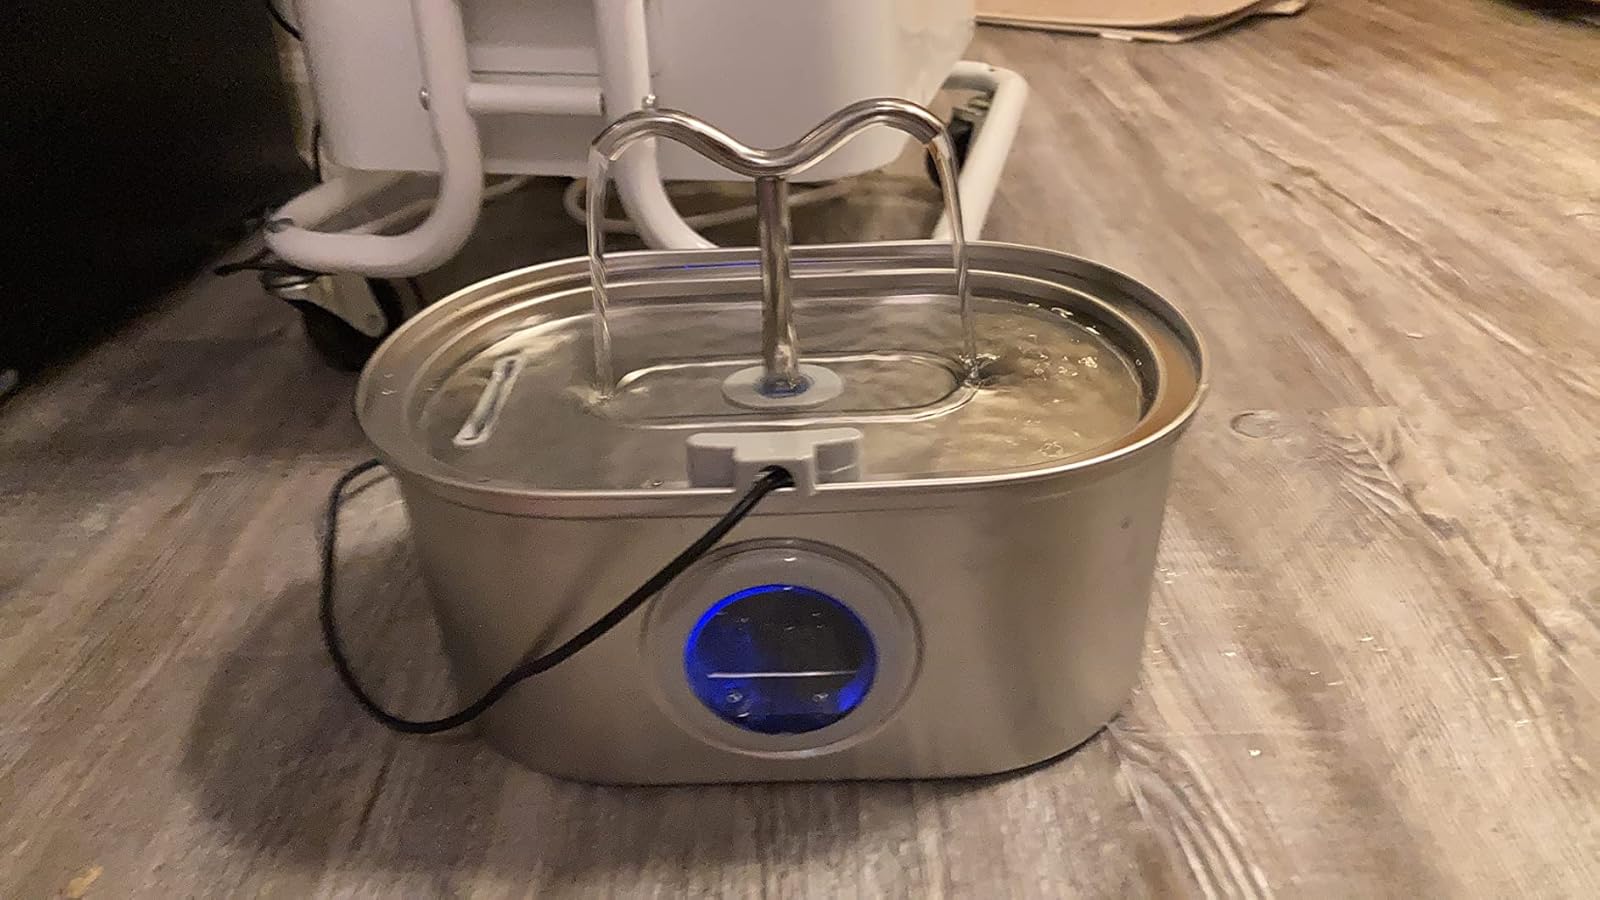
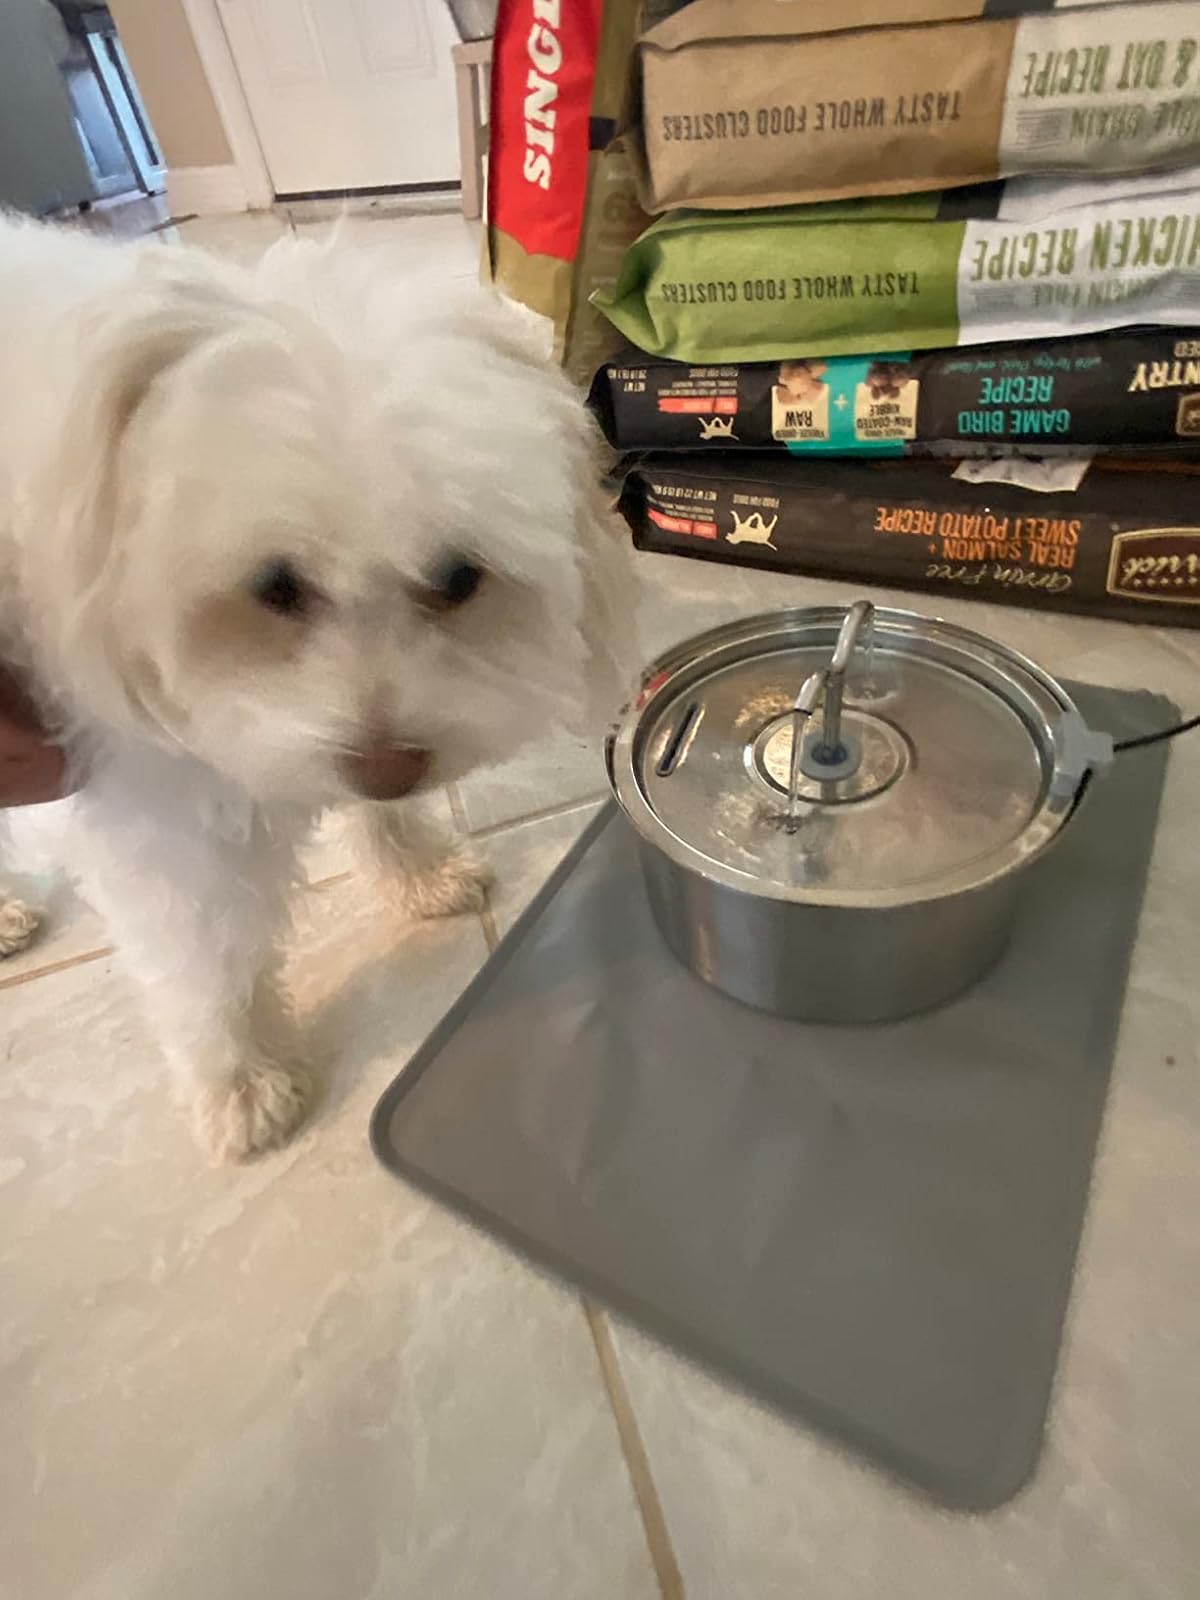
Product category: items_bowl
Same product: no